Shivaji Guruvayoor

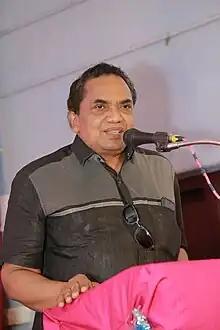
Shivaji Guruvayoor speaks in Jnana Saradhi preview ceremony

Shivaji Guruvayoor (born 28 May 1961) is an Indian actor who works in Malayalam cinema. He started his film career with the film "Arabikkatha". He is known for his negative roles and character roles.